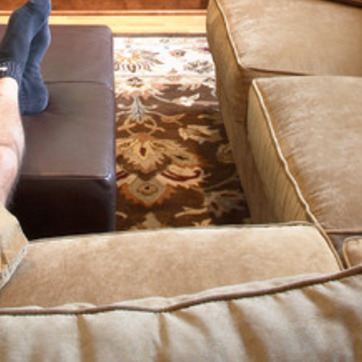
Material: carpet